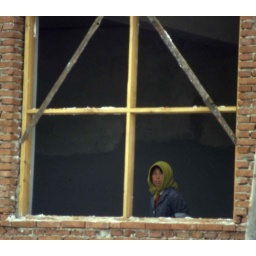
girl in window